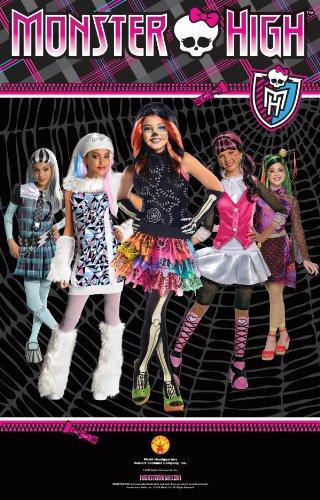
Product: Monster High Deluxe Clawdeen Wolf Costume - Small
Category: Clothing, Shoes & Jewelry | Costumes & Accessories | Kids & Baby | Girls | Costumes
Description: Monster High Deluxe Clawdeen Wolf Costume - Small.
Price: $36.53
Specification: ProductDimensions:18x12x4inches|ItemWeight:10.4ounces|ShippingWeight:10.4ounces(Viewshippingratesandpolicies)|DomesticShipping:ItemcanbeshippedwithinU.S.|InternationalShipping:ThisitemcanbeshippedtoselectcountriesoutsideoftheU.S.LearnMore|ASIN:B005KCAI8C|Itemmodelnumber:884902|Manufacturerrecommendedage:36months-4years